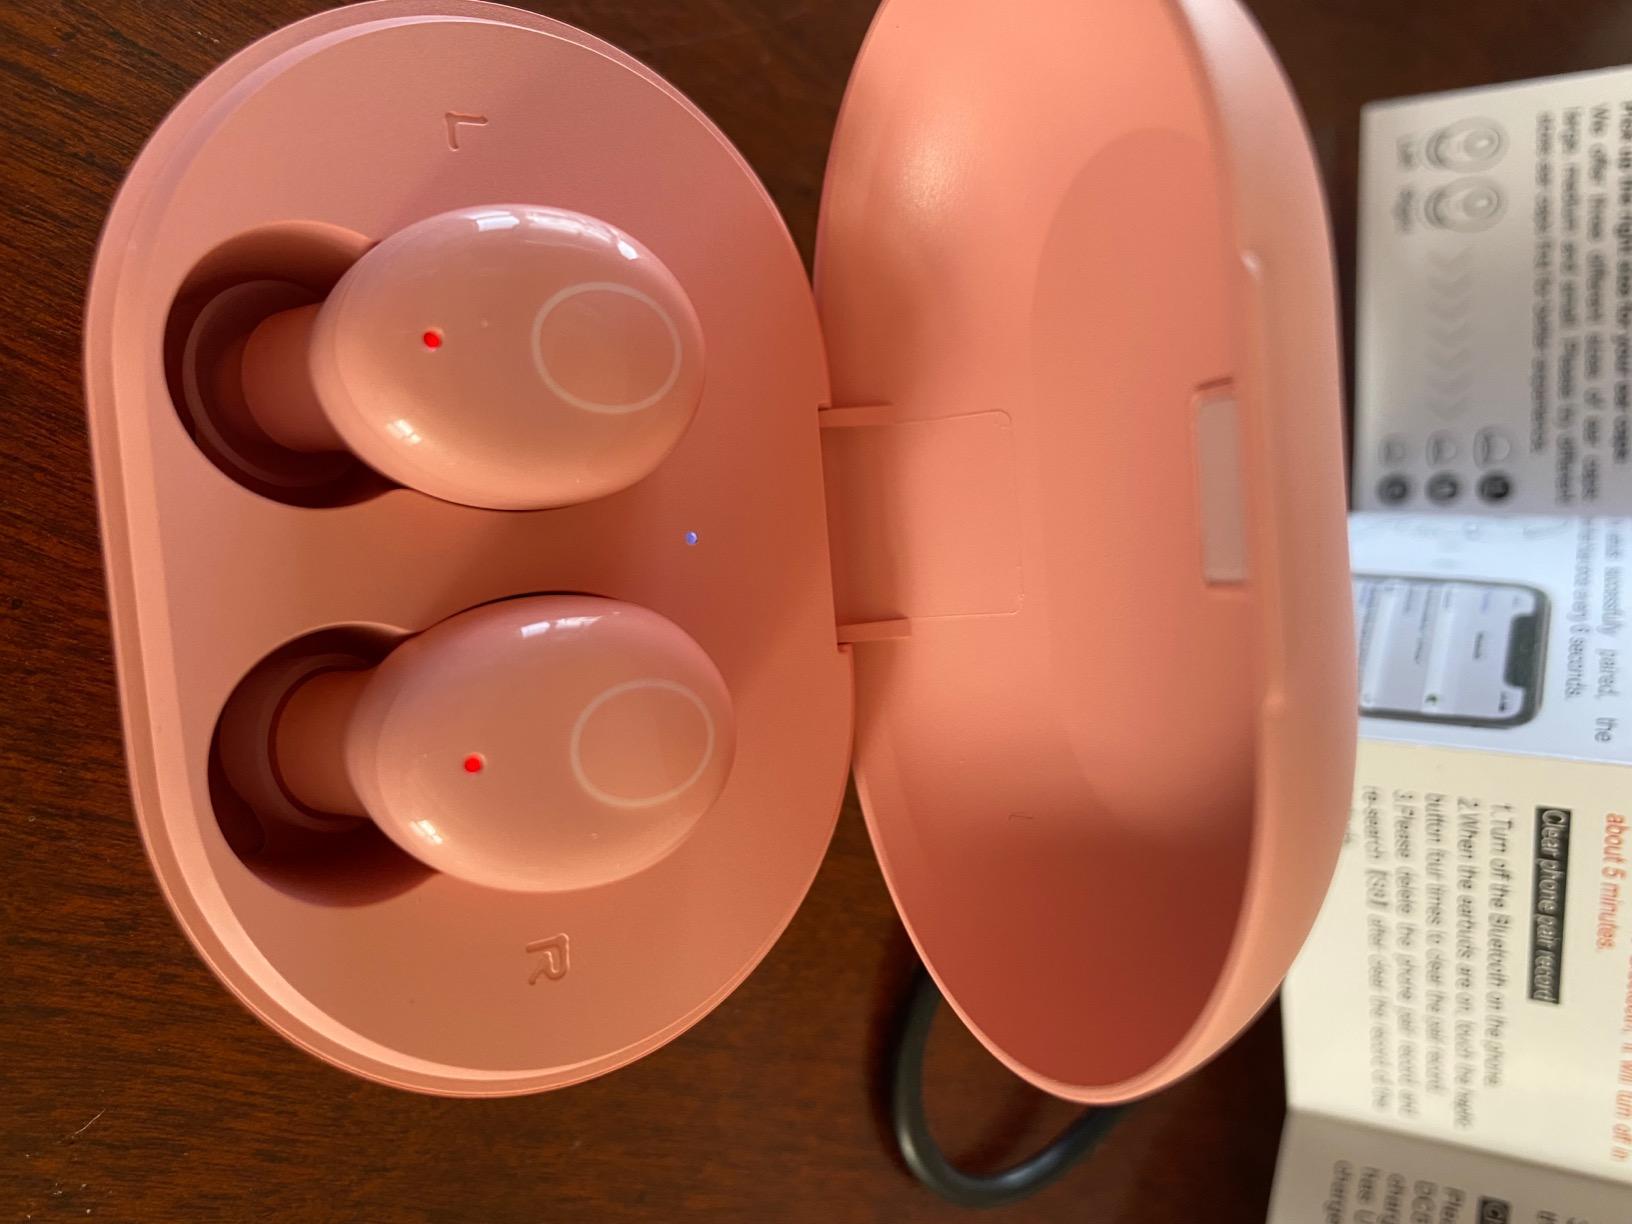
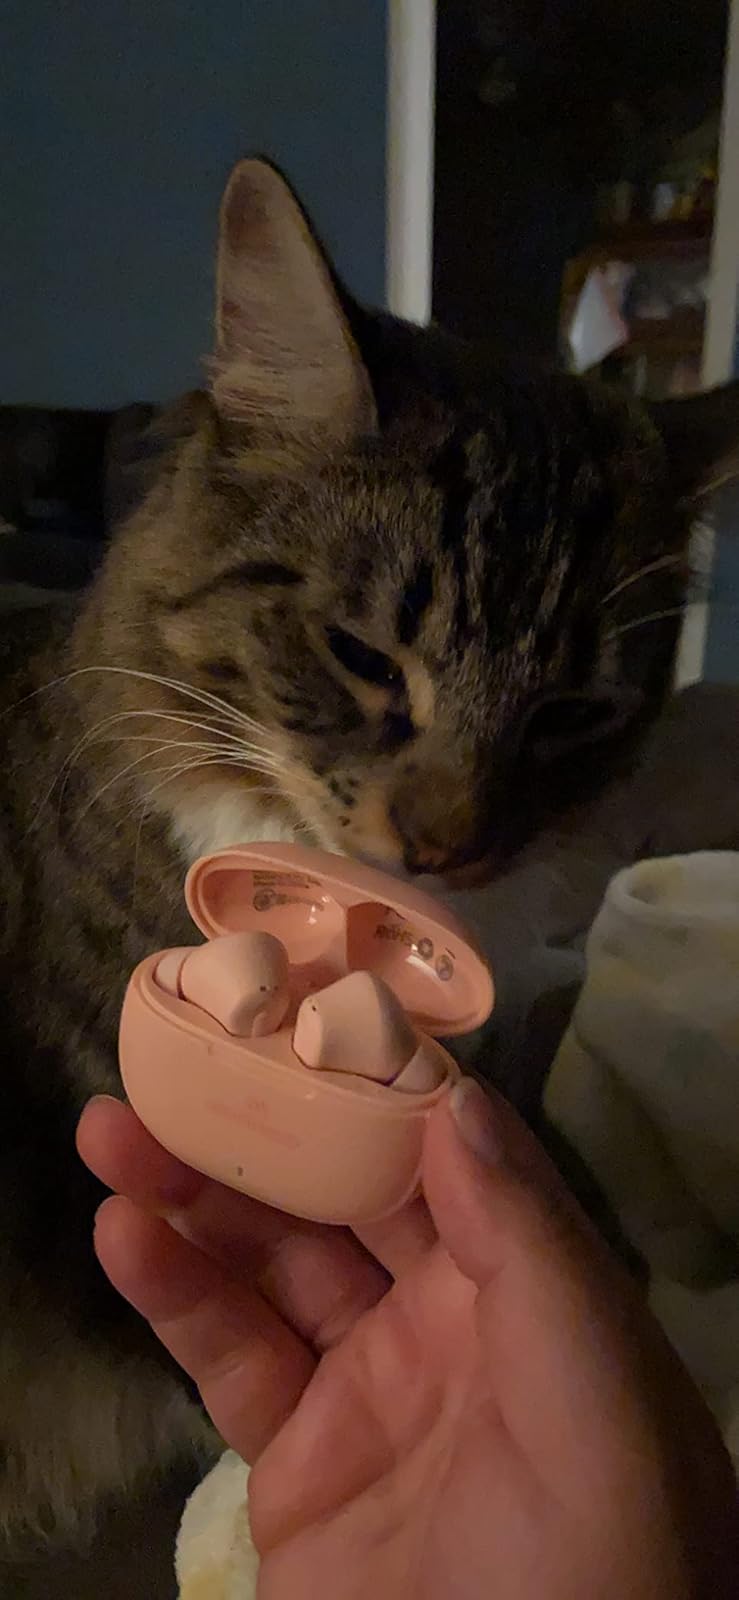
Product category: earbuds
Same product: no